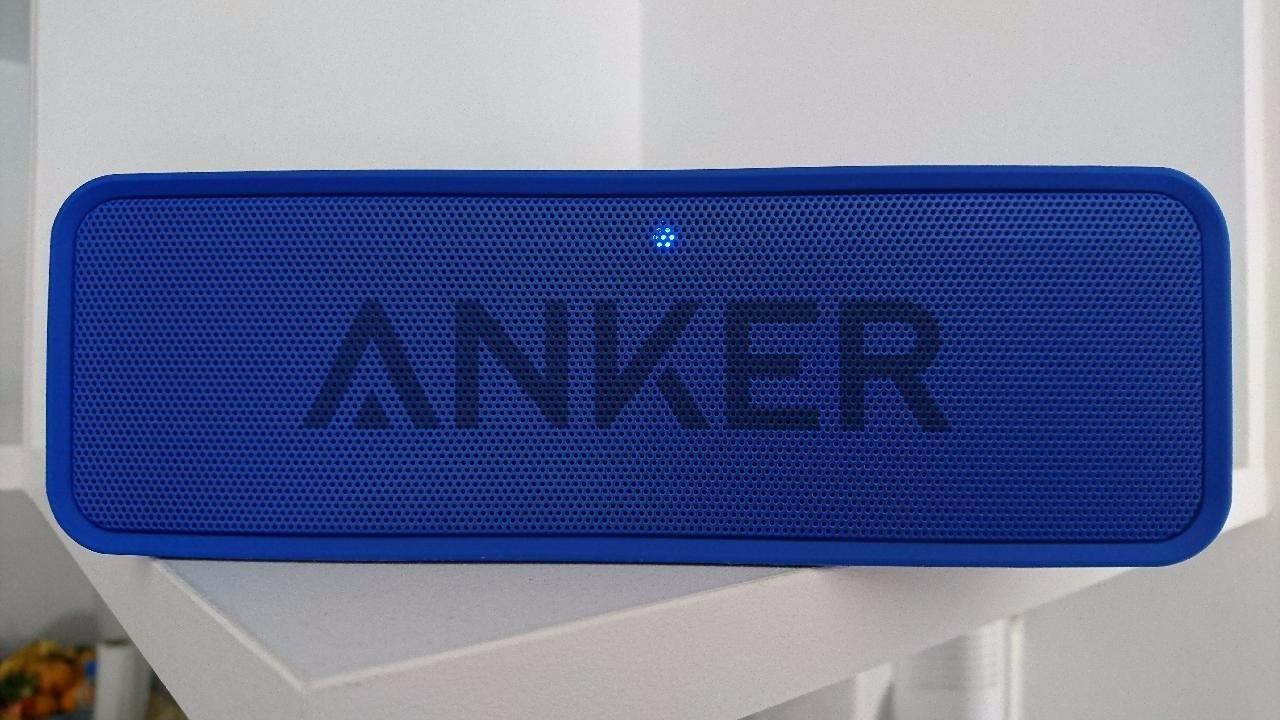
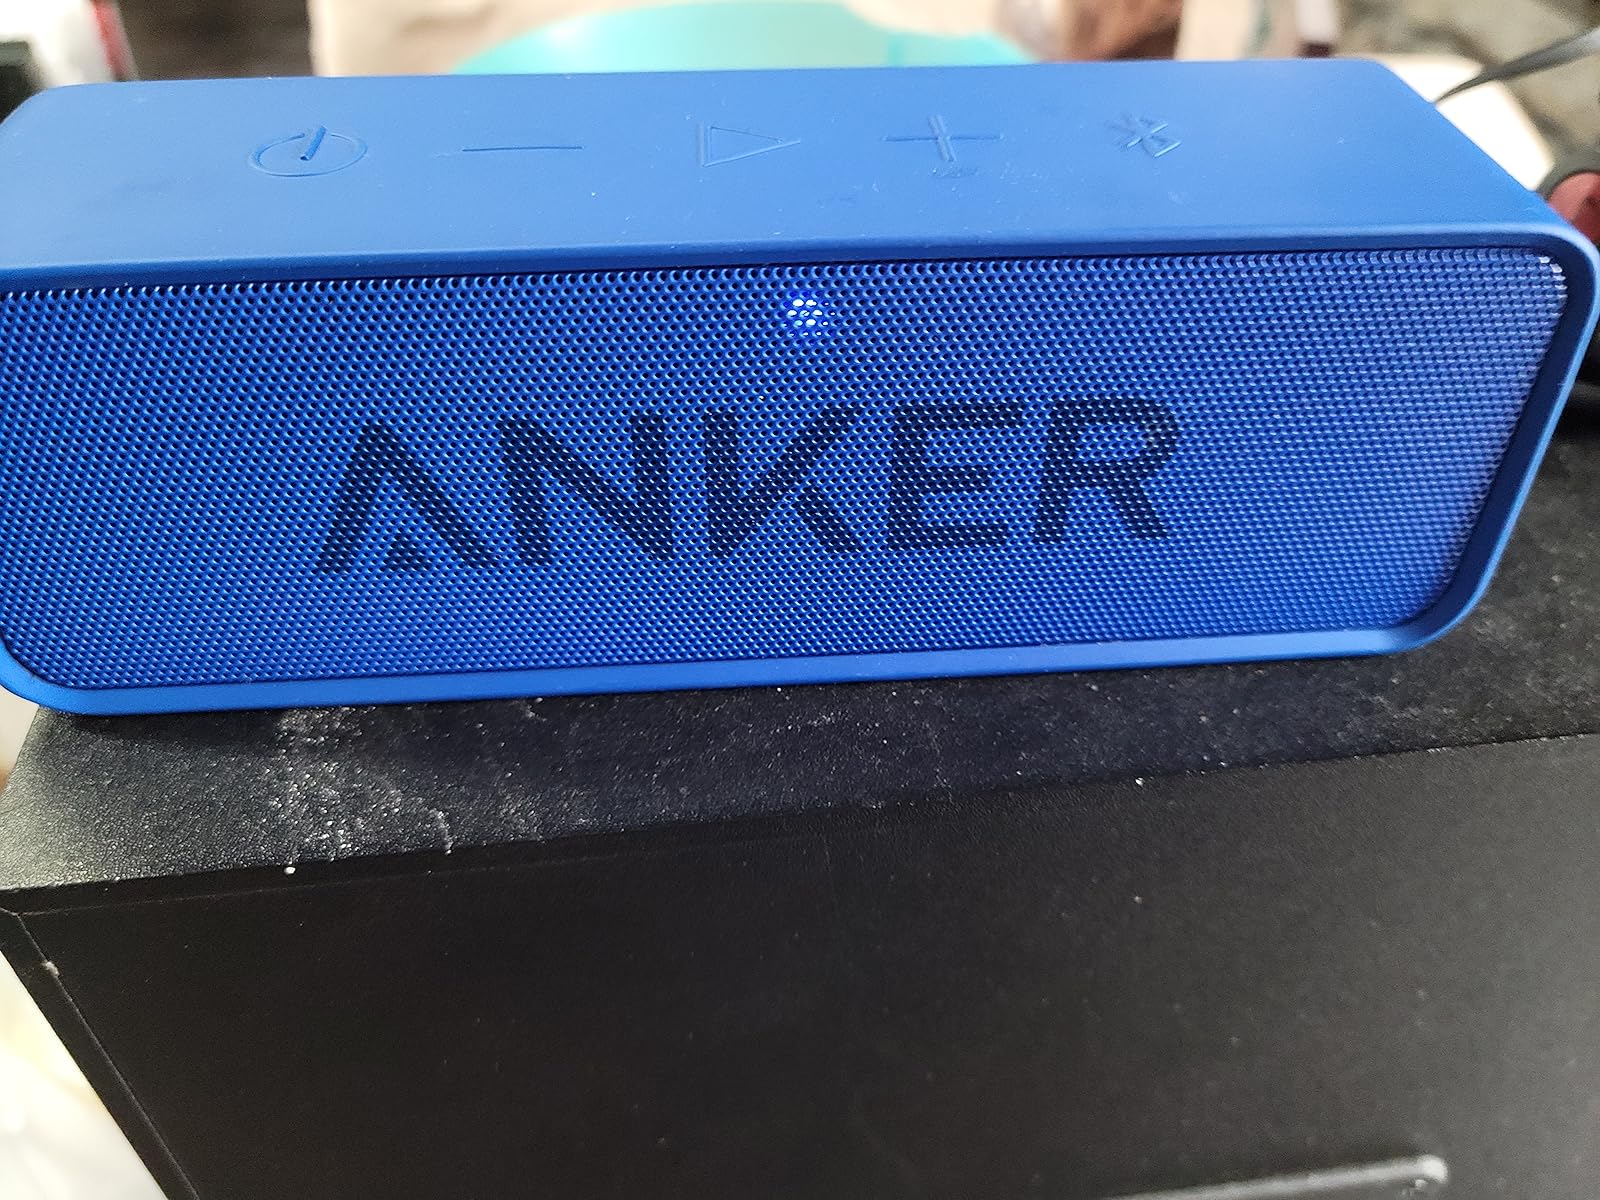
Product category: speaker
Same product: yes